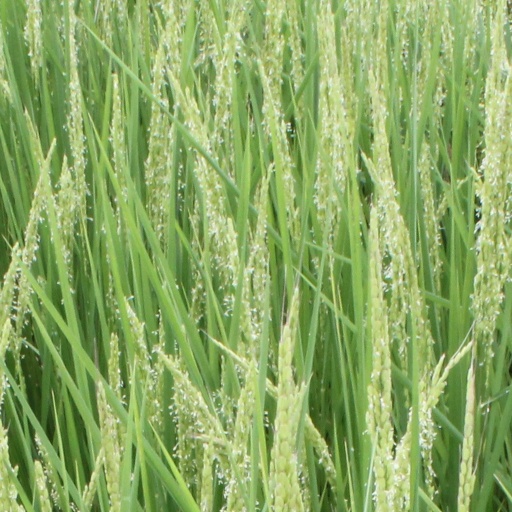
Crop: rice